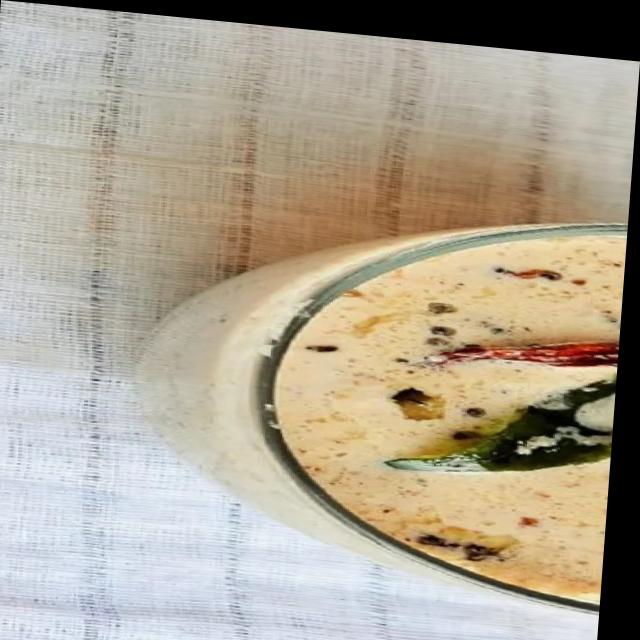
Dish: coconut_chutney